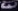
Number: 3